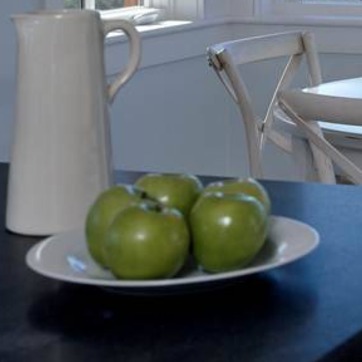
Material: food